Witch Baby

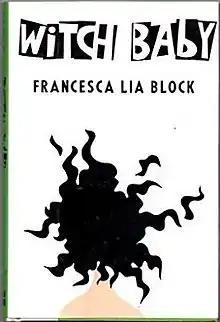
First edition

Witch Baby (1991) is the second book in the Dangerous Angels series of novels written by Francesca Lia Block. It follows the adventures of Witch Baby, a young purple eyed girl who lives with Weetzie Bat, My-Secret-Agent-Lover-Man, and the rest of their crazy clan.